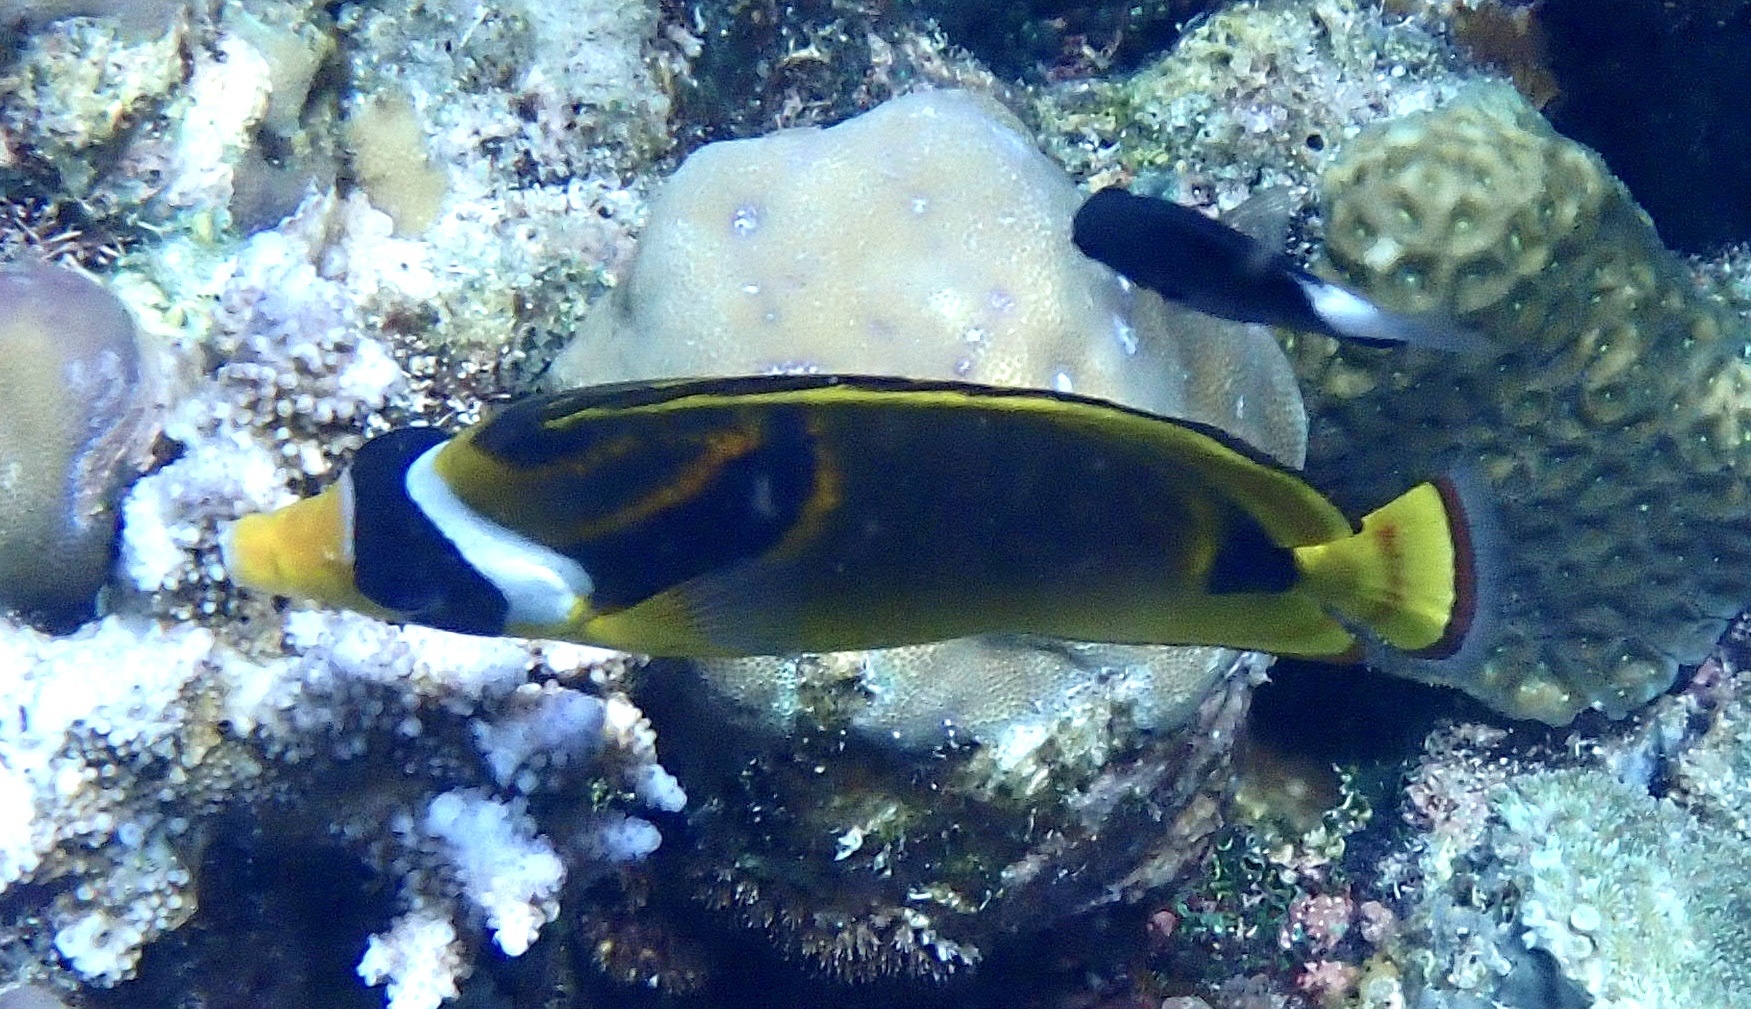
Chaetodon lunula (Raccoon Butterflyfish)